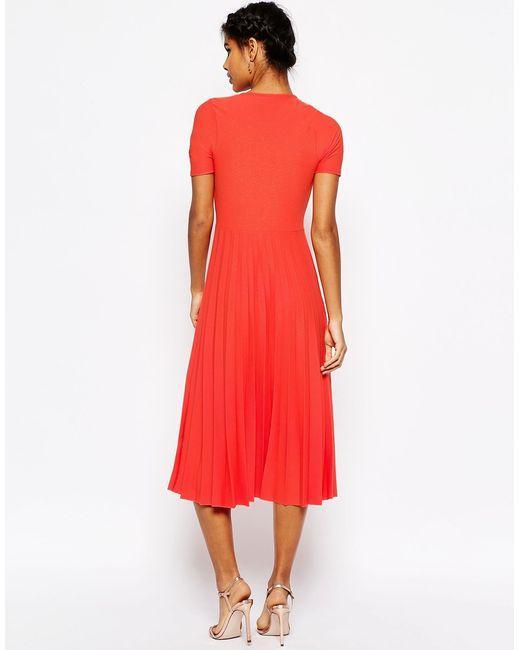
rotes langes stilvolles Maxi für Frauen